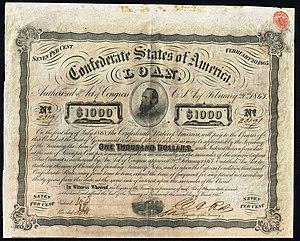
Les États confédérés d'Amérique étaient une confédération d'États indépendante autoproclamée, née de la sécession des États du Sud des États-Unis avec les États-Unis eux-mêmes, alors surnommés l'Union. Cette confédération a existé de 1861 à 1865 en Amérique du Nord avant d'être réintégrée après la fin de la guerre de Sécession.